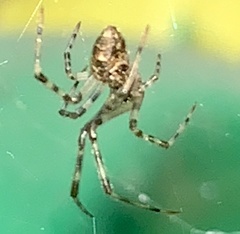
Species: Parasteatoda_tepidariorum